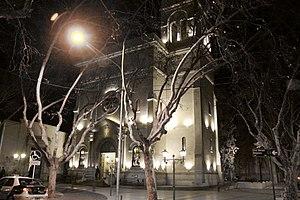
Le diocèse de San Rafael est un siège de l'Église catholique en Argentine, suffragant de l'archidiocèse de Mendoza. En 2007, il comptait 201 000 baptisés pour 237 000 habitants. Il est actuellement tenu par Mᵍʳ Eduardo María Taussig.